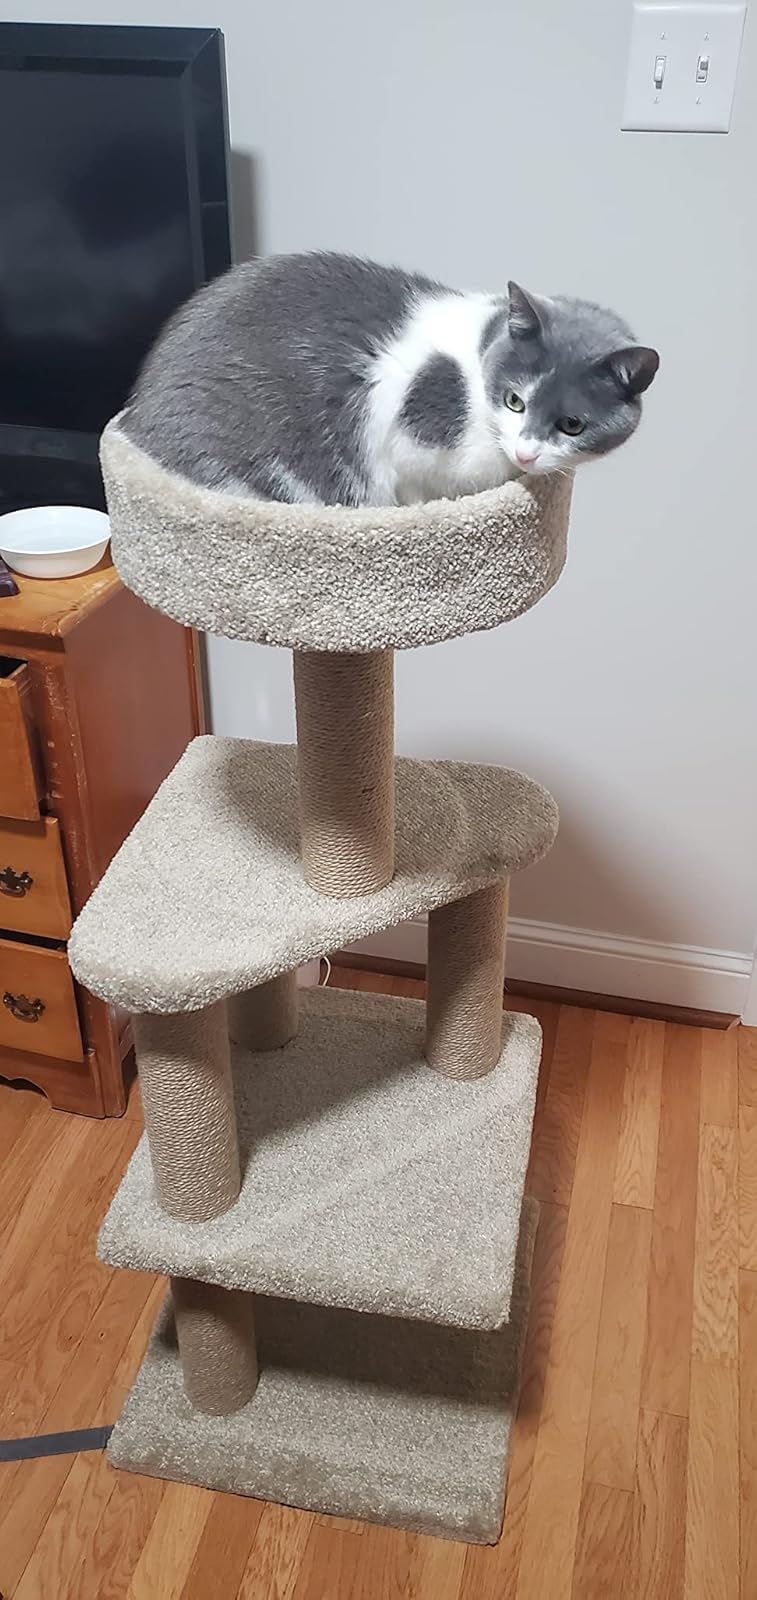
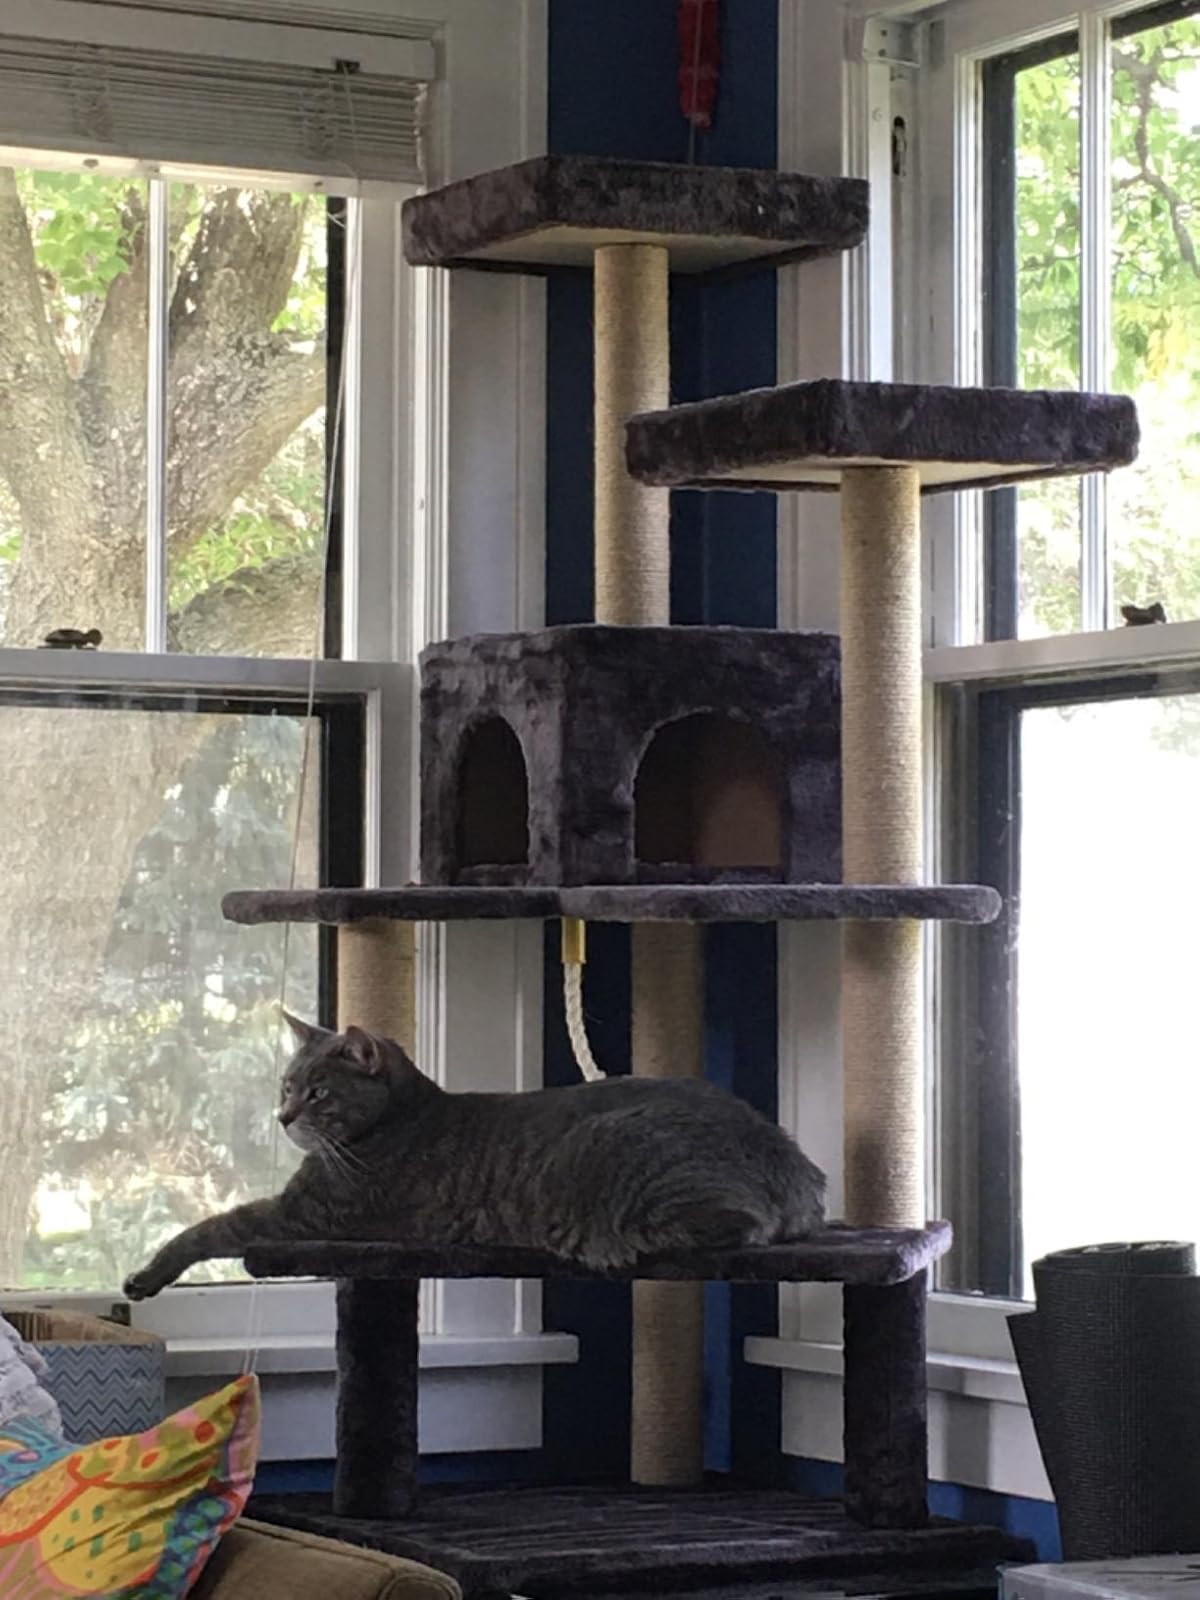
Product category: items_cat tree
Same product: no